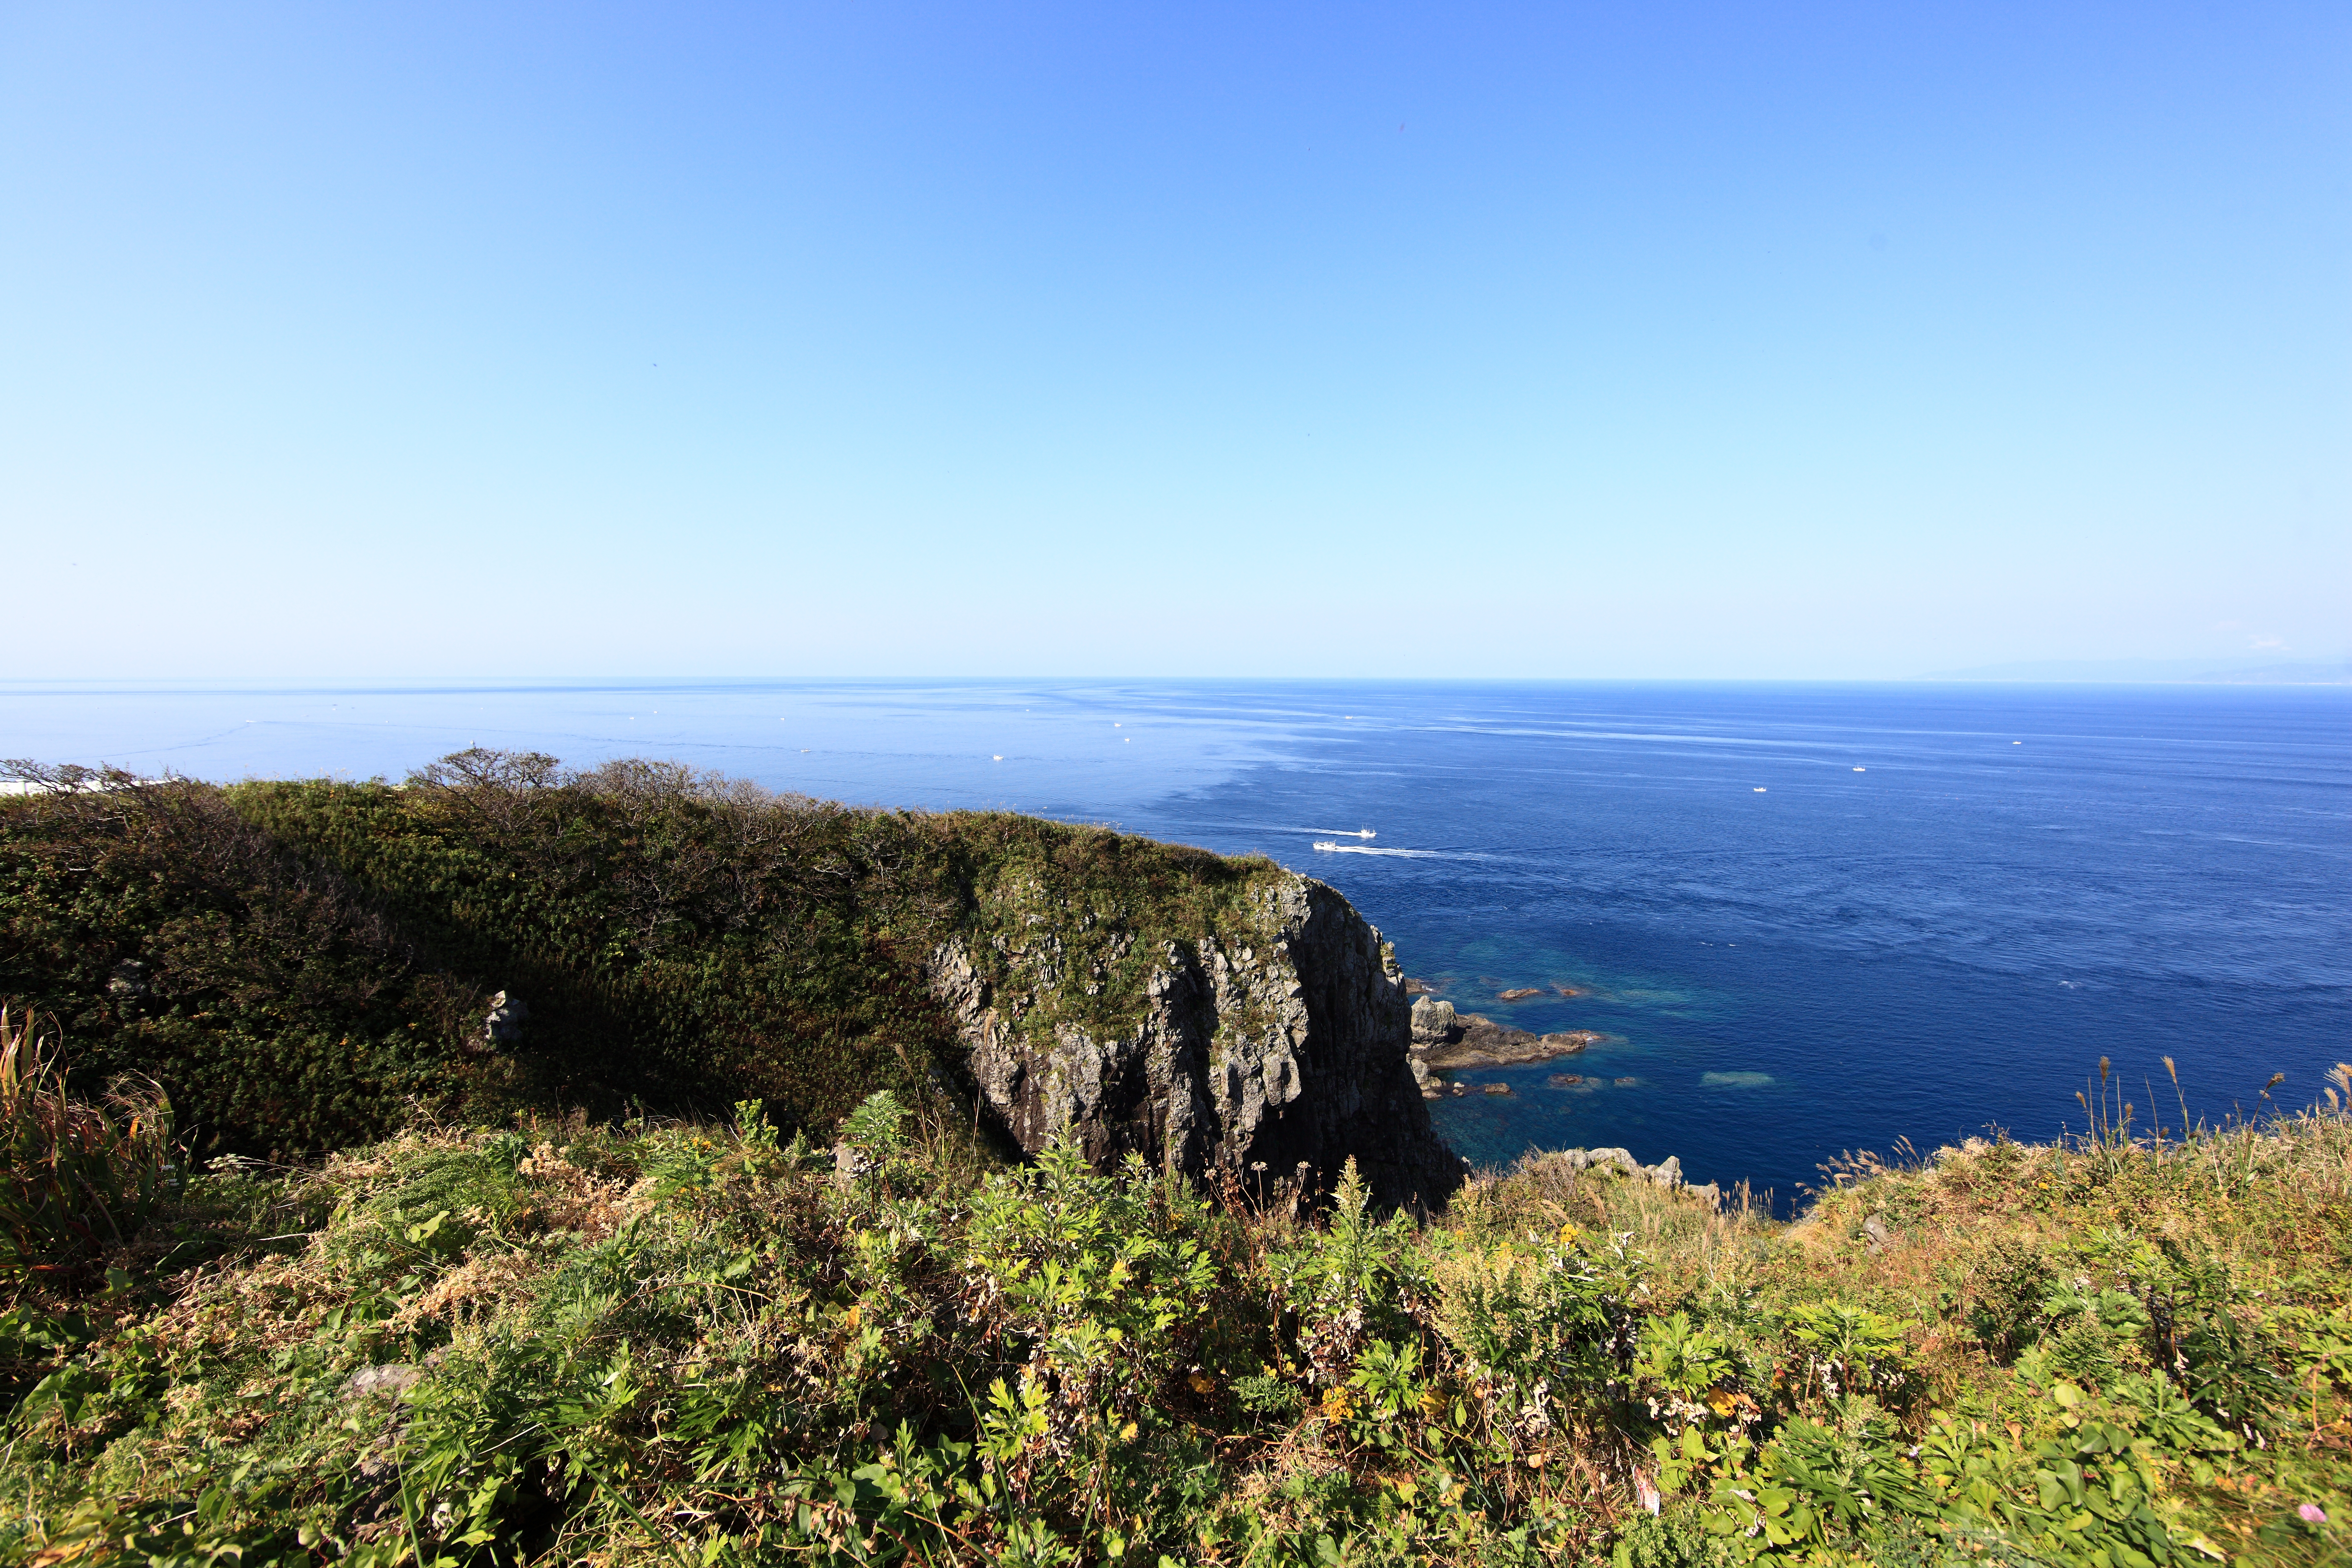
landscape, sea, coast, rock, ocean, horizon, walking, mountain, hill, shore, adventure, cliff, high, bay, terrain, ridge, cool image, 5d, hires, markii, hi, res, resolution, aomori, tappisaki, tsugaru, tappizaki, cape, landform, natural environment, geographical feature